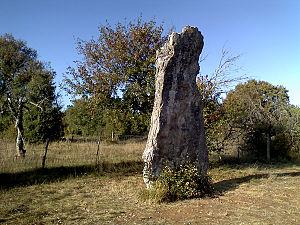
Le menhir de Belinac près de Livernon dans le Quercy - Lot - France
Livernon est une commune française, située dans le département du Lot en région Occitanie.